St. Berrihert's Kyle

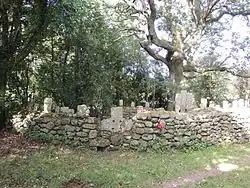

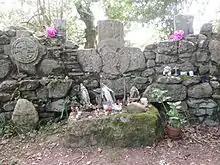
Shrine inside the Kyle, with offerings made by modern pilgrims.

St. Berrihert's Kyle is an ecclesiastical enclosure and National Monument containing cross slabs, wheel crosses, high crosses and a cursing stone located in County Tipperary, Ireland.